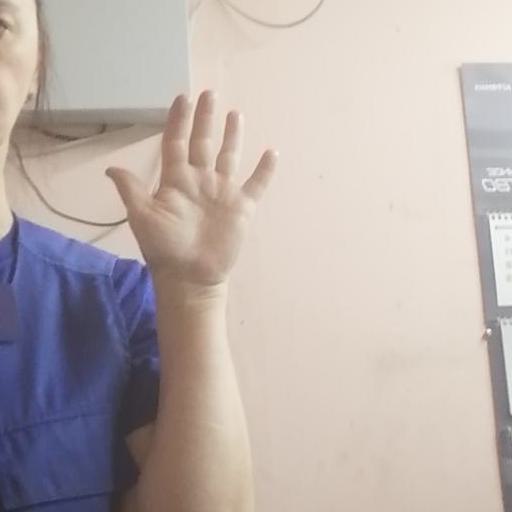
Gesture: palm